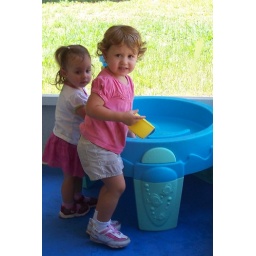
Cooling off by the water table 6.2.08